Flame of Barbary Coast

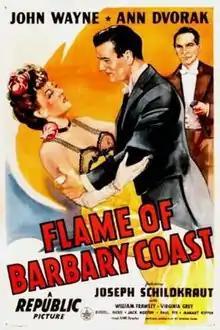
Film poster

Flame of Barbary Coast is a 1945 American musical-drama film starring John Wayne, Ann Dvorak, Joseph Schildkraut, William Frawley, and Virginia Grey. The movie was scripted by Borden Chase and directed by Joseph Kane.